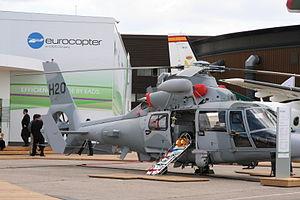
Eurocopter AS.565MB Panther - Salon du Bourget 2009